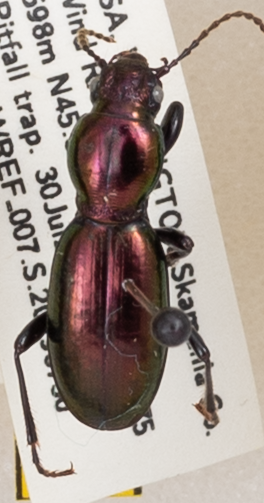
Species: Zacotus matthewsii
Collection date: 2019-07-30
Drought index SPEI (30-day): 0.156
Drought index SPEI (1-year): -1.45
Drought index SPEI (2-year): -2.09